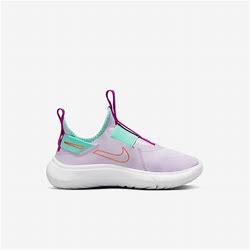
Brand: Nike
Model: Flex Plus